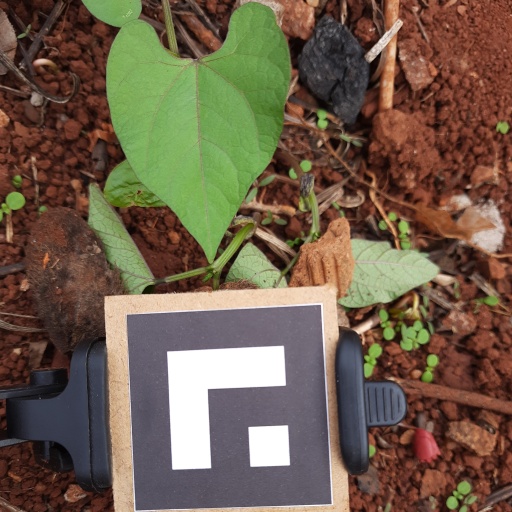
Observations: wavy surface, no eating holes, under cloudy sky